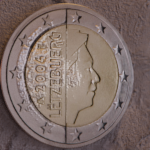
Coin value: 2euro
Country: lu
Edition: standard